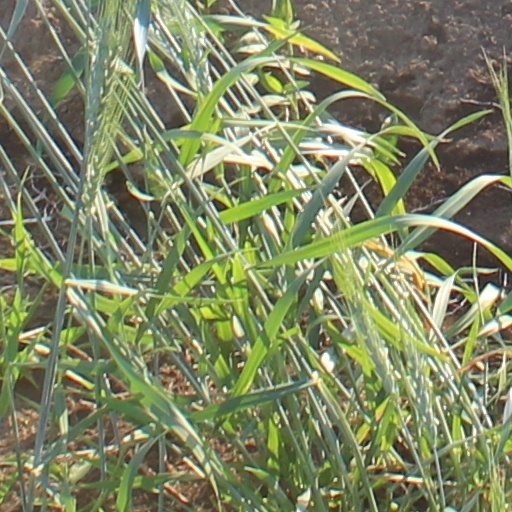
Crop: wheat